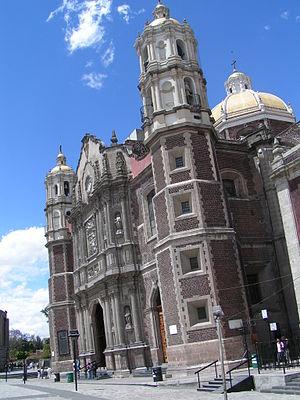
Marcial Maciel Degollado né à Cotija de la Paz, dans l'État de Michoacan, au Mexique, le 10 mars 1920 et mort à Jacksonville, en Floride, aux États-Unis, le 30 janvier 2008 est un prêtre mexicain, fondateur de la Légion du Christ en 1941, et supérieur général de la congrégation des légionnaires du Christ, qui revendique plus de 700 prêtres et 3 000 séminaristes. Il fonda aussi Regnum Christi, une association de laïcs ayant pour vocation l'évangélisation qui revendique plusieurs dizaines de milliers de membres.